Islamic banking and finance

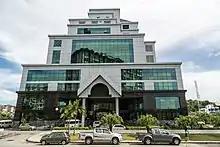
An Islamic bank branch in the UMNO building in Kota Kinabalu

As noted above, the primary focus of Islamic banking is on financing without interest to avoid "riba", while trade is not an issue (per the Quranic statement that ""God has permitted trade and forbidden riba [usury]"". However trade transactions that involve gambling ("maisir"), or excessive risk ("bayu al-gharar") are "not" permitted. Among the financial instruments and activities common in conventional finance that are considered forbidden (or at least Islamically problematic) by many Islamic scholars and Muslims are: